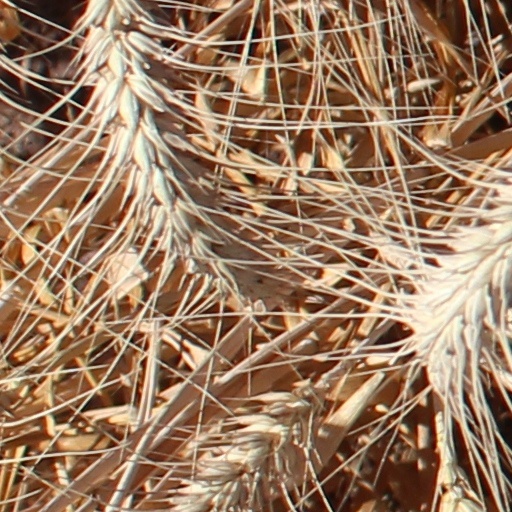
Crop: wheat